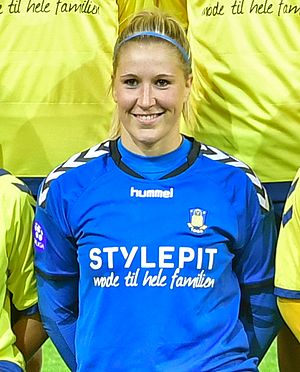
Katrine Abel
Katrine Louise Abel er en dansk fodboldspiller, der spiller målvogter for Brøndby IF i Elitedivisionen og Danmarks kvindefodboldlandshold.